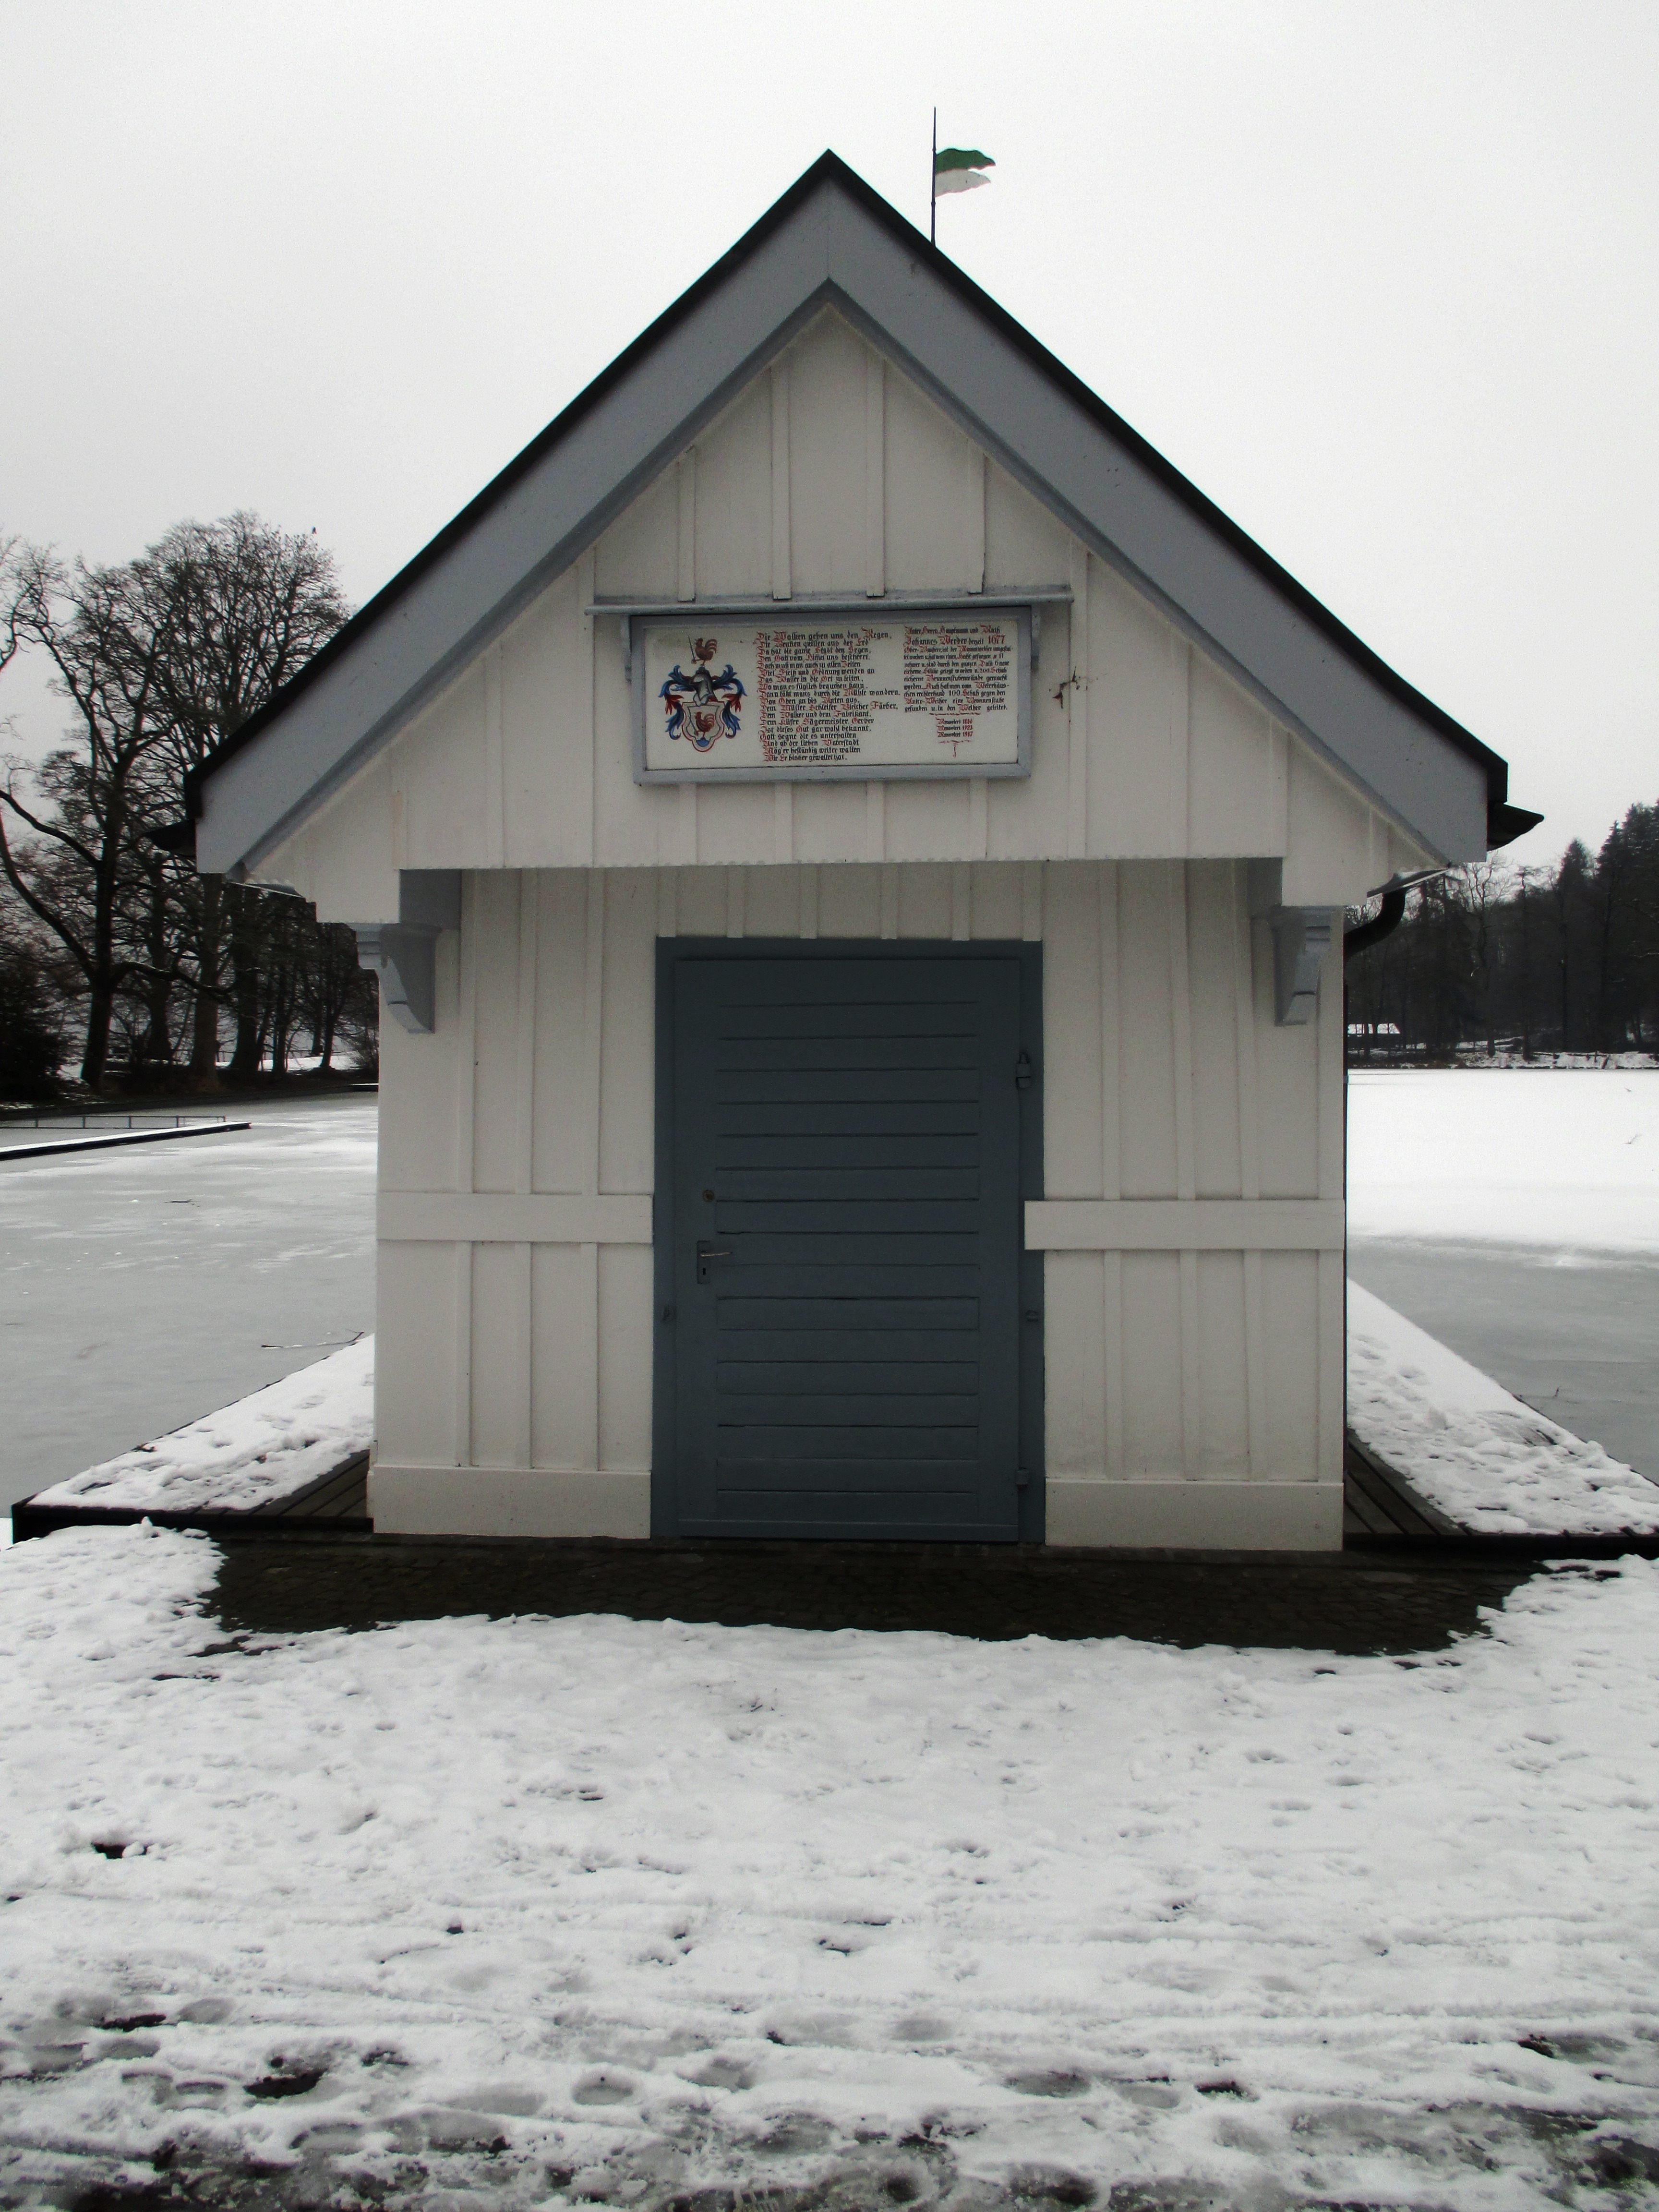
snow, winter, wood, white, house, building, barn, home, shed, hut, shack, ice, weather, historically, leave, coat of arms, outdoor pool, flags and pennants, st gallen, frozen pond, three weieren, umkleidehaus, romantich